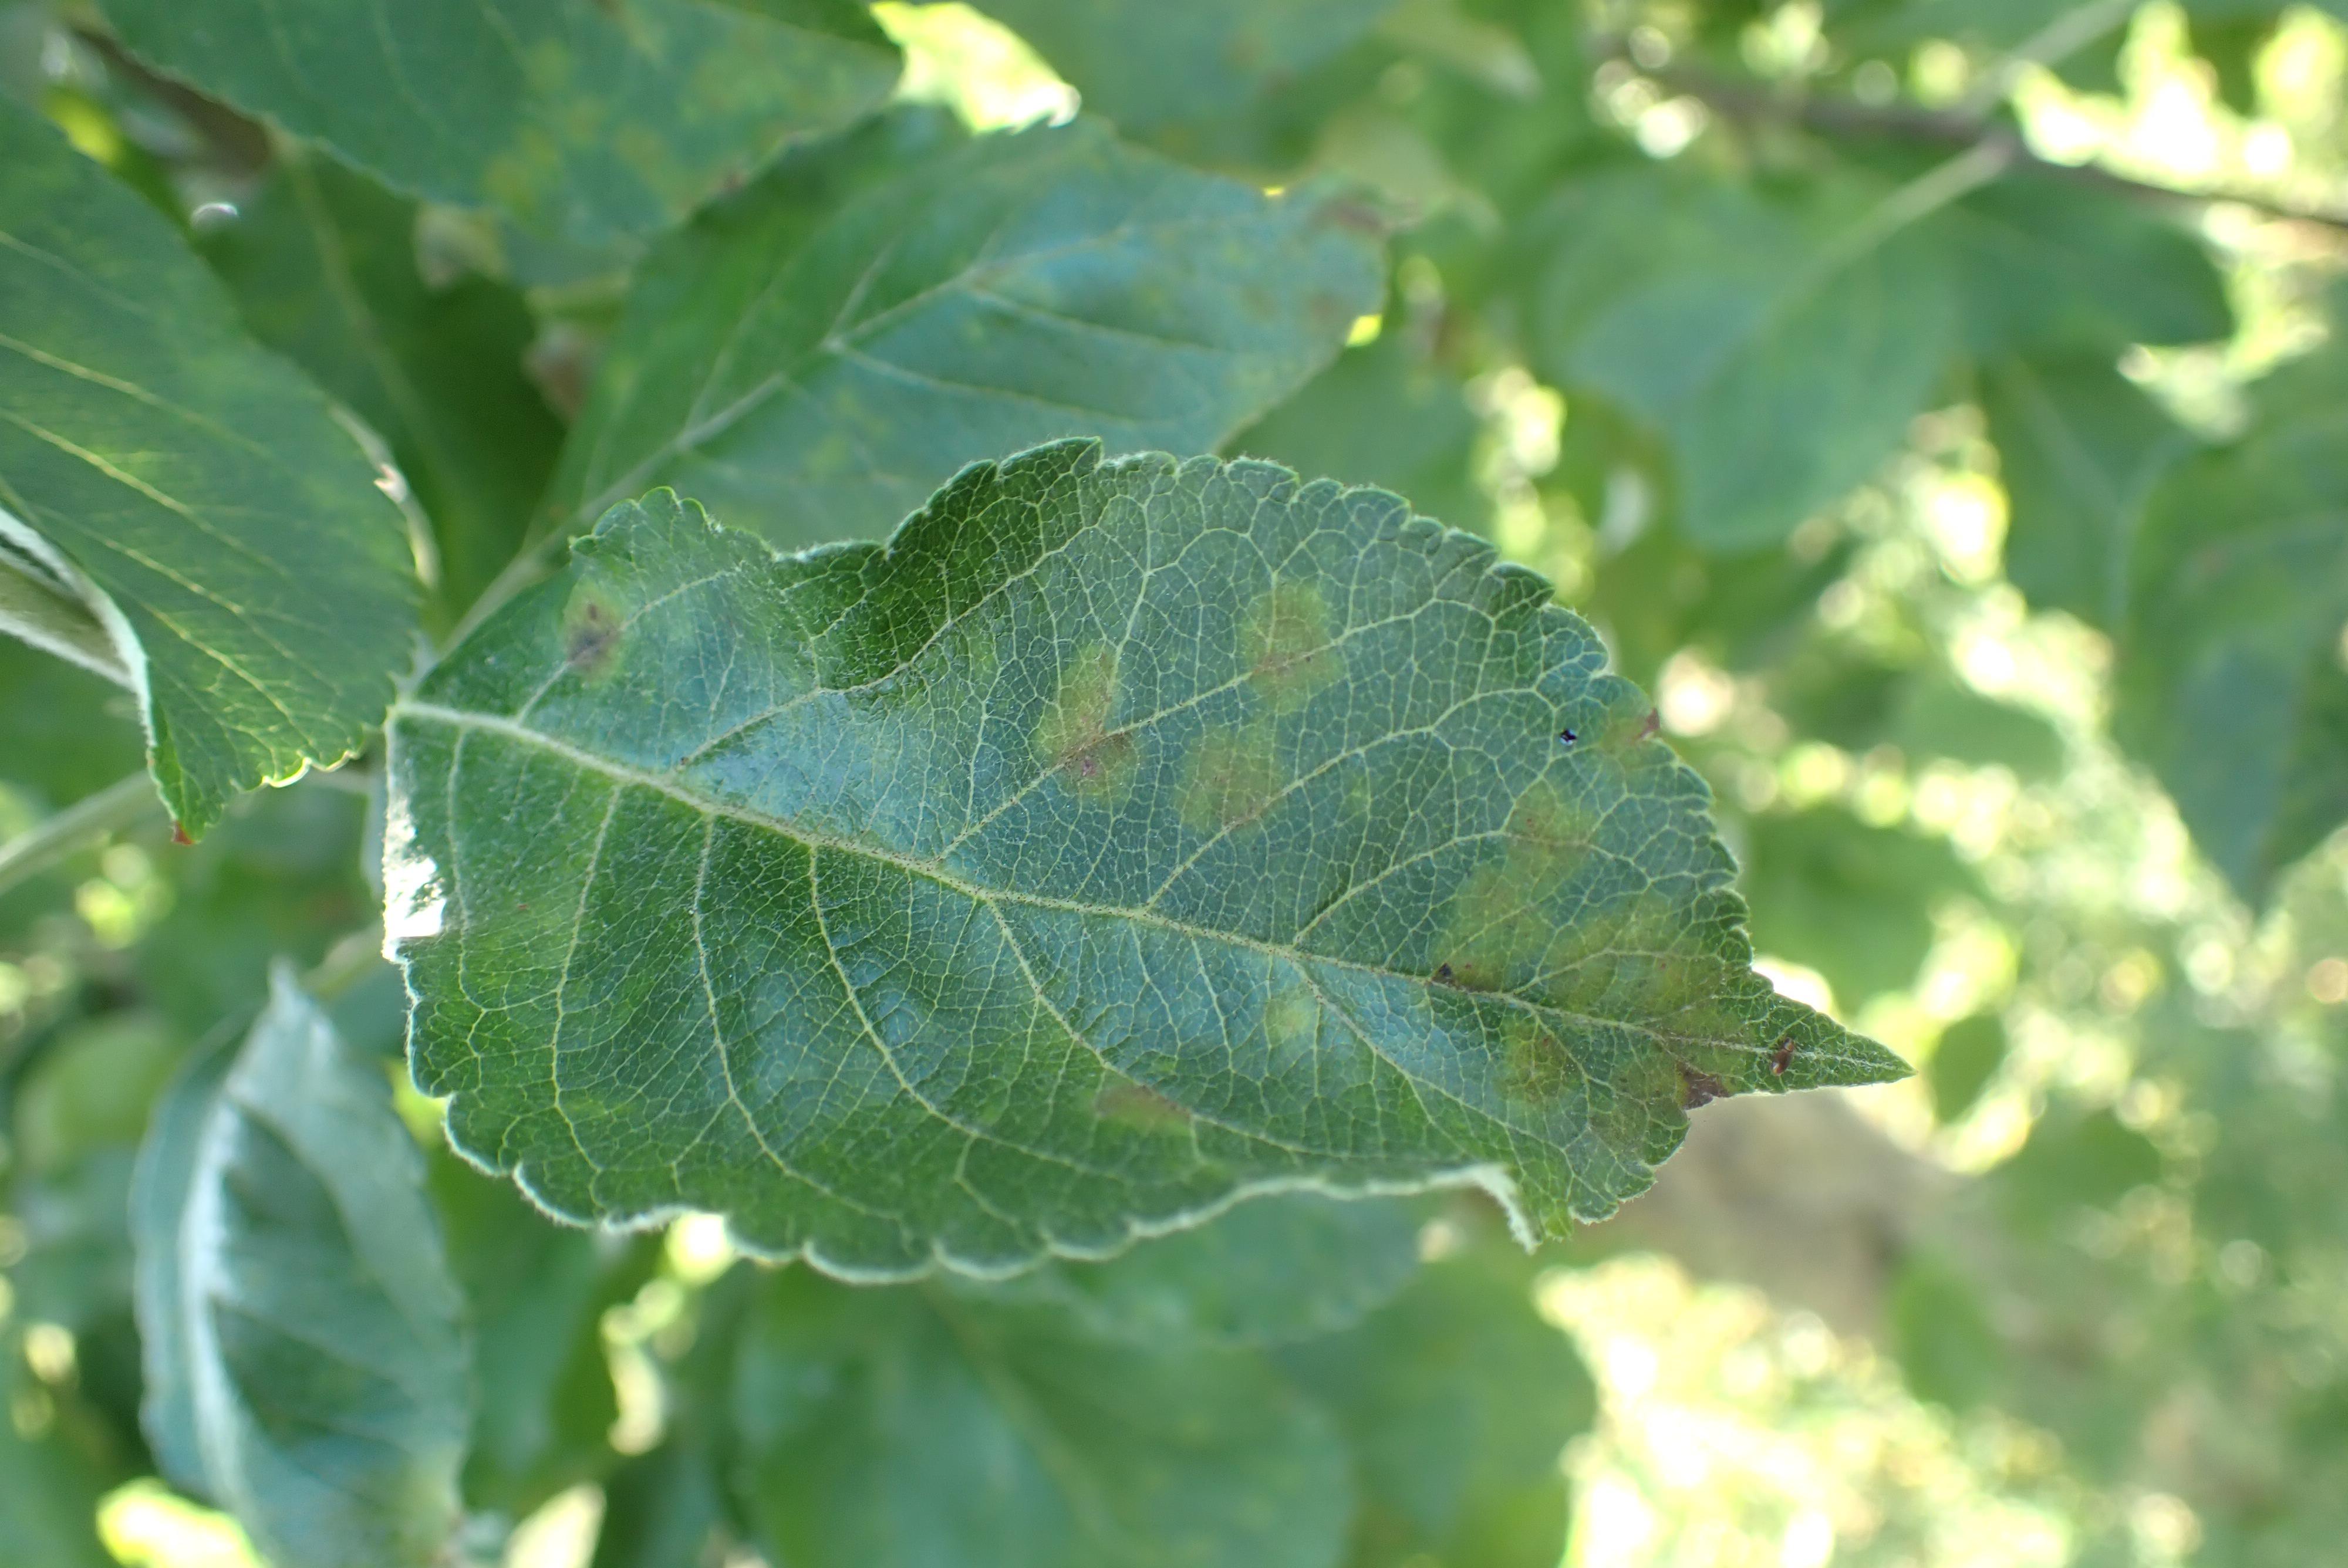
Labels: scab